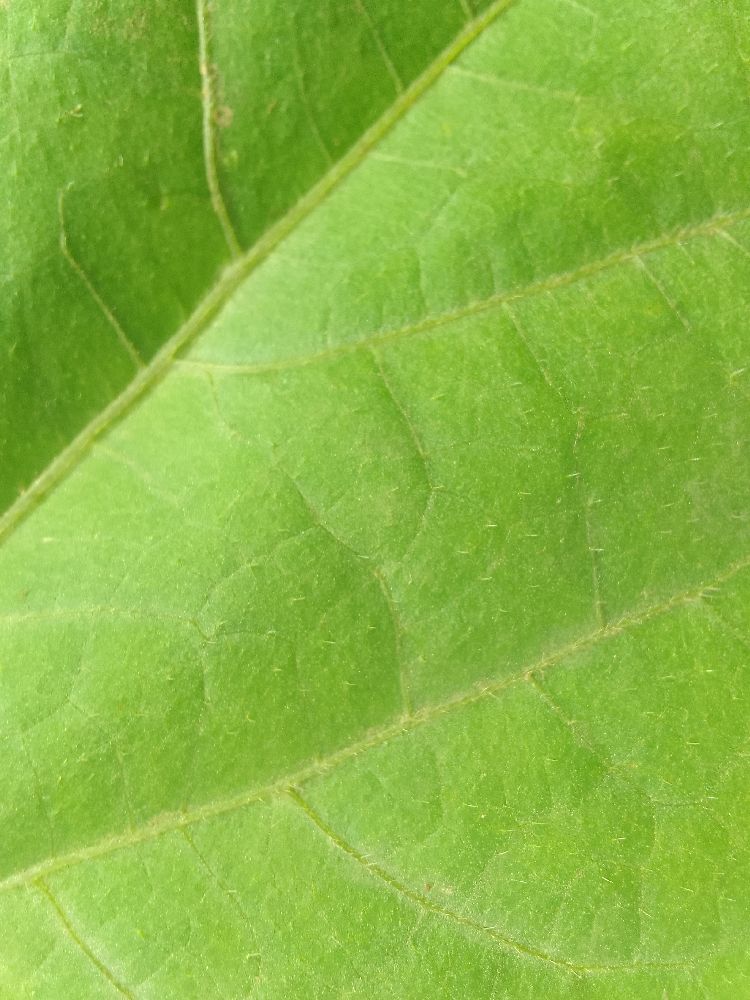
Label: healthy